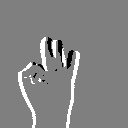
ASL letter: f